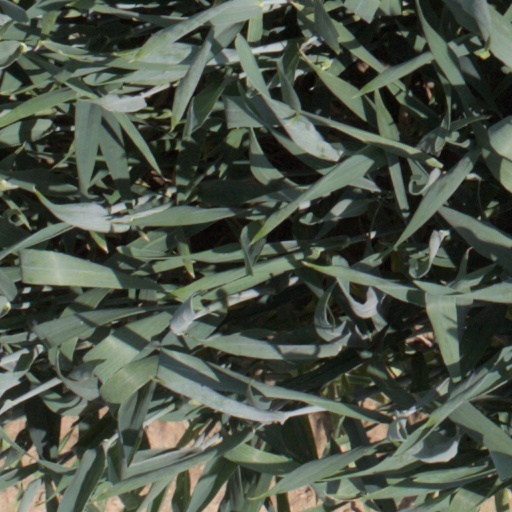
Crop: wheat